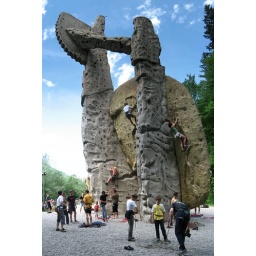
Kufstein - climbing tower / Kletterskulptur near the hydroelectric power plant